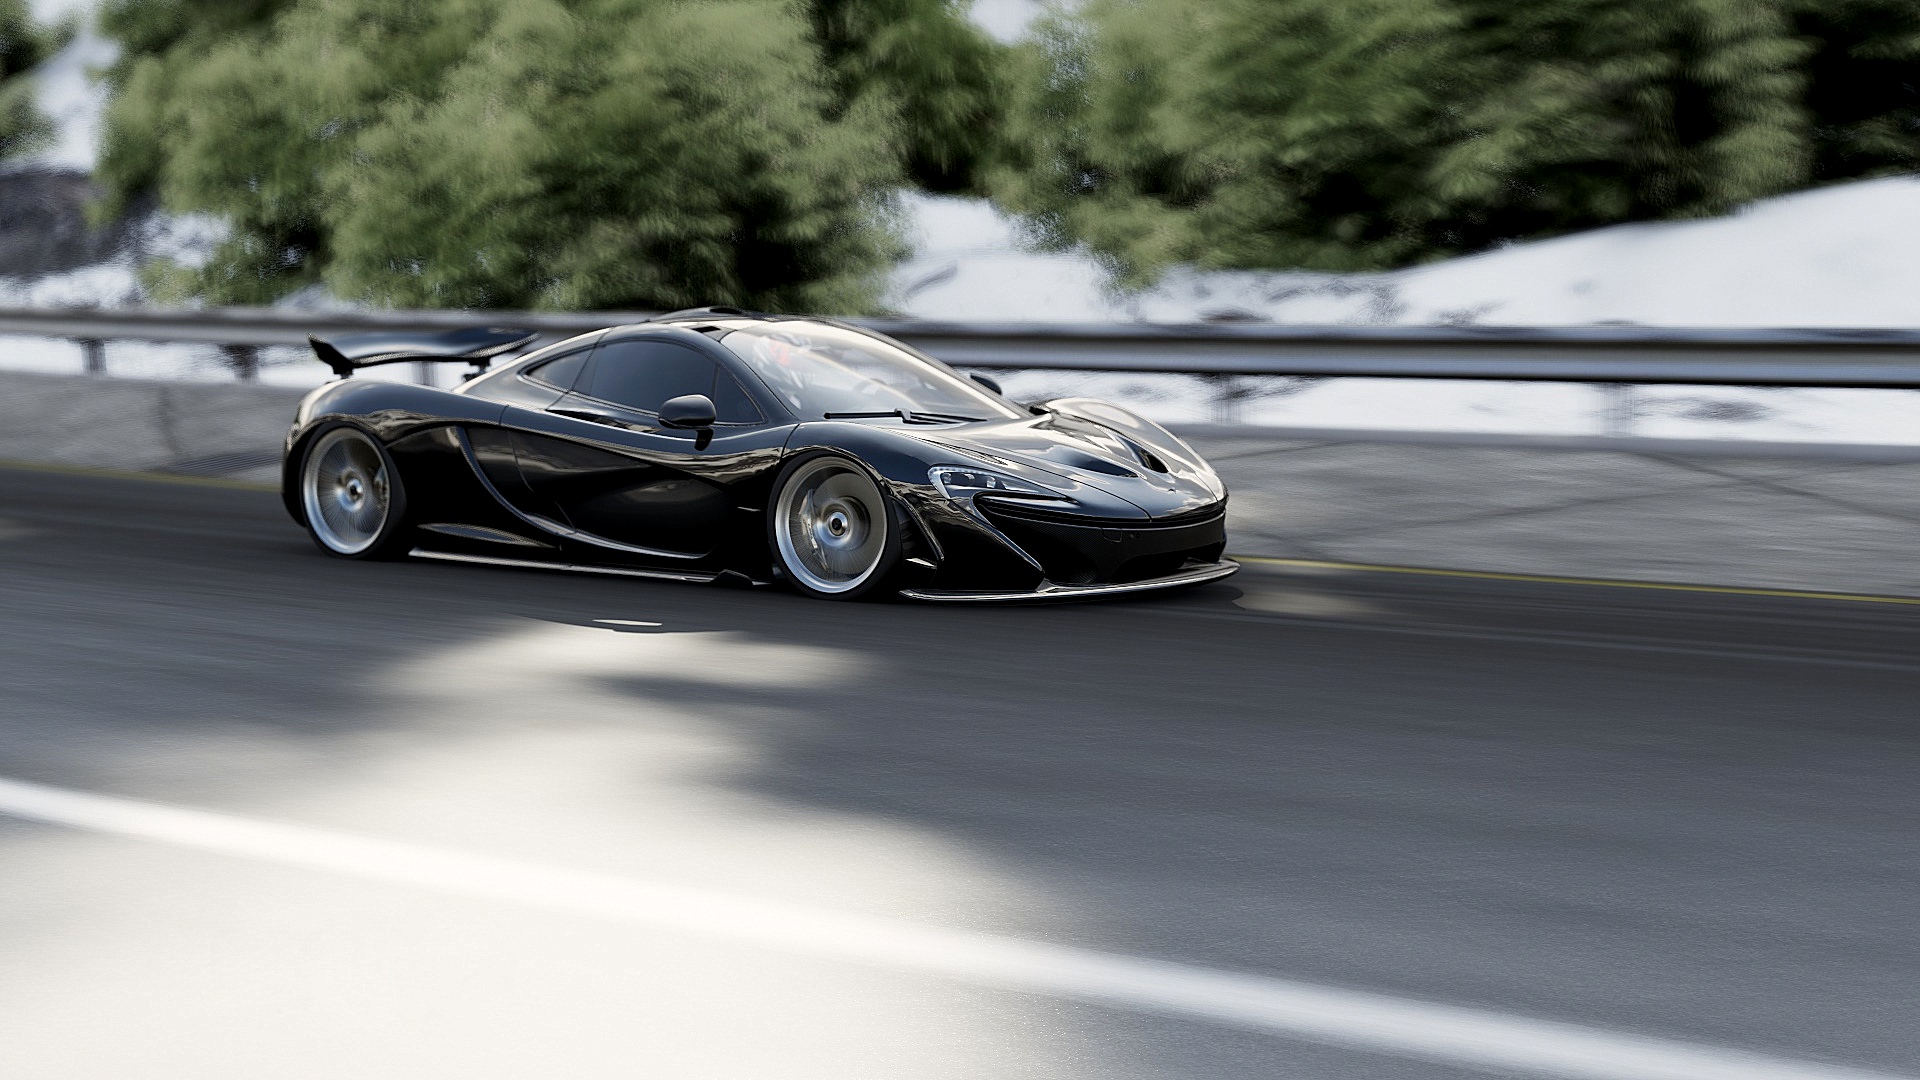
car, wheel, vehicle, sports car, supercar, land vehicle, automobile make, automotive design, performance car, mclaren automotive